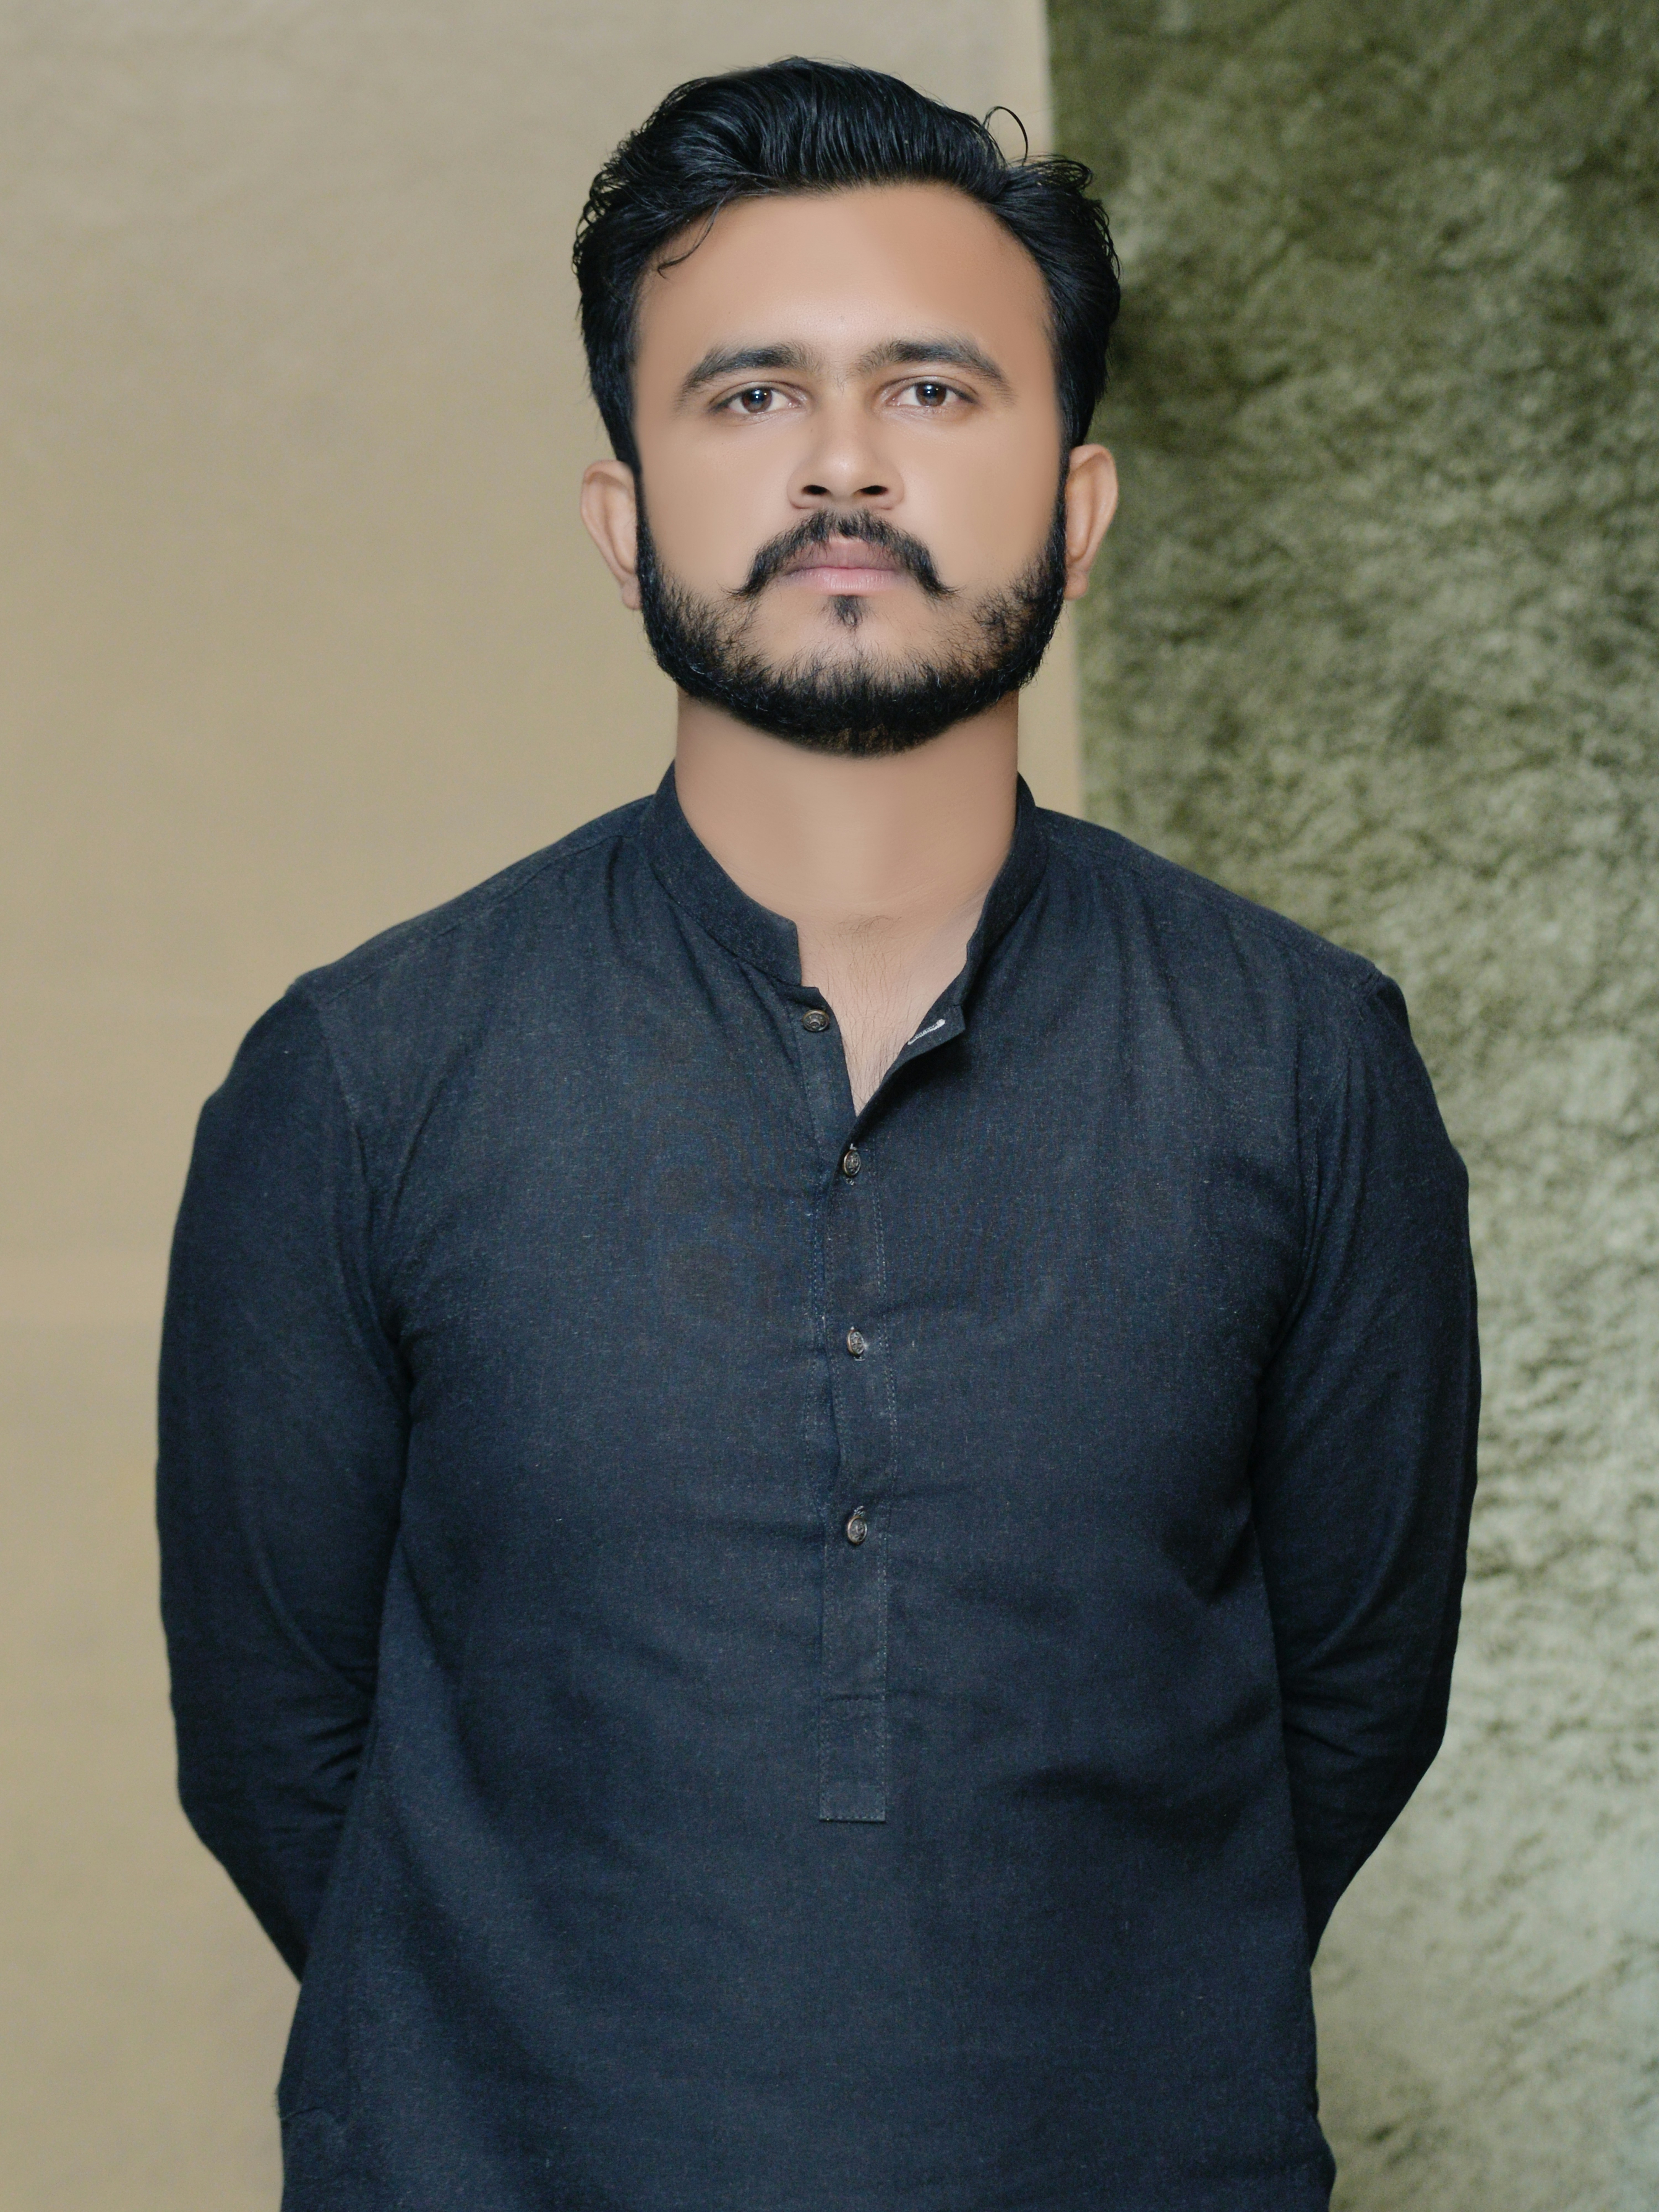
Gender: men